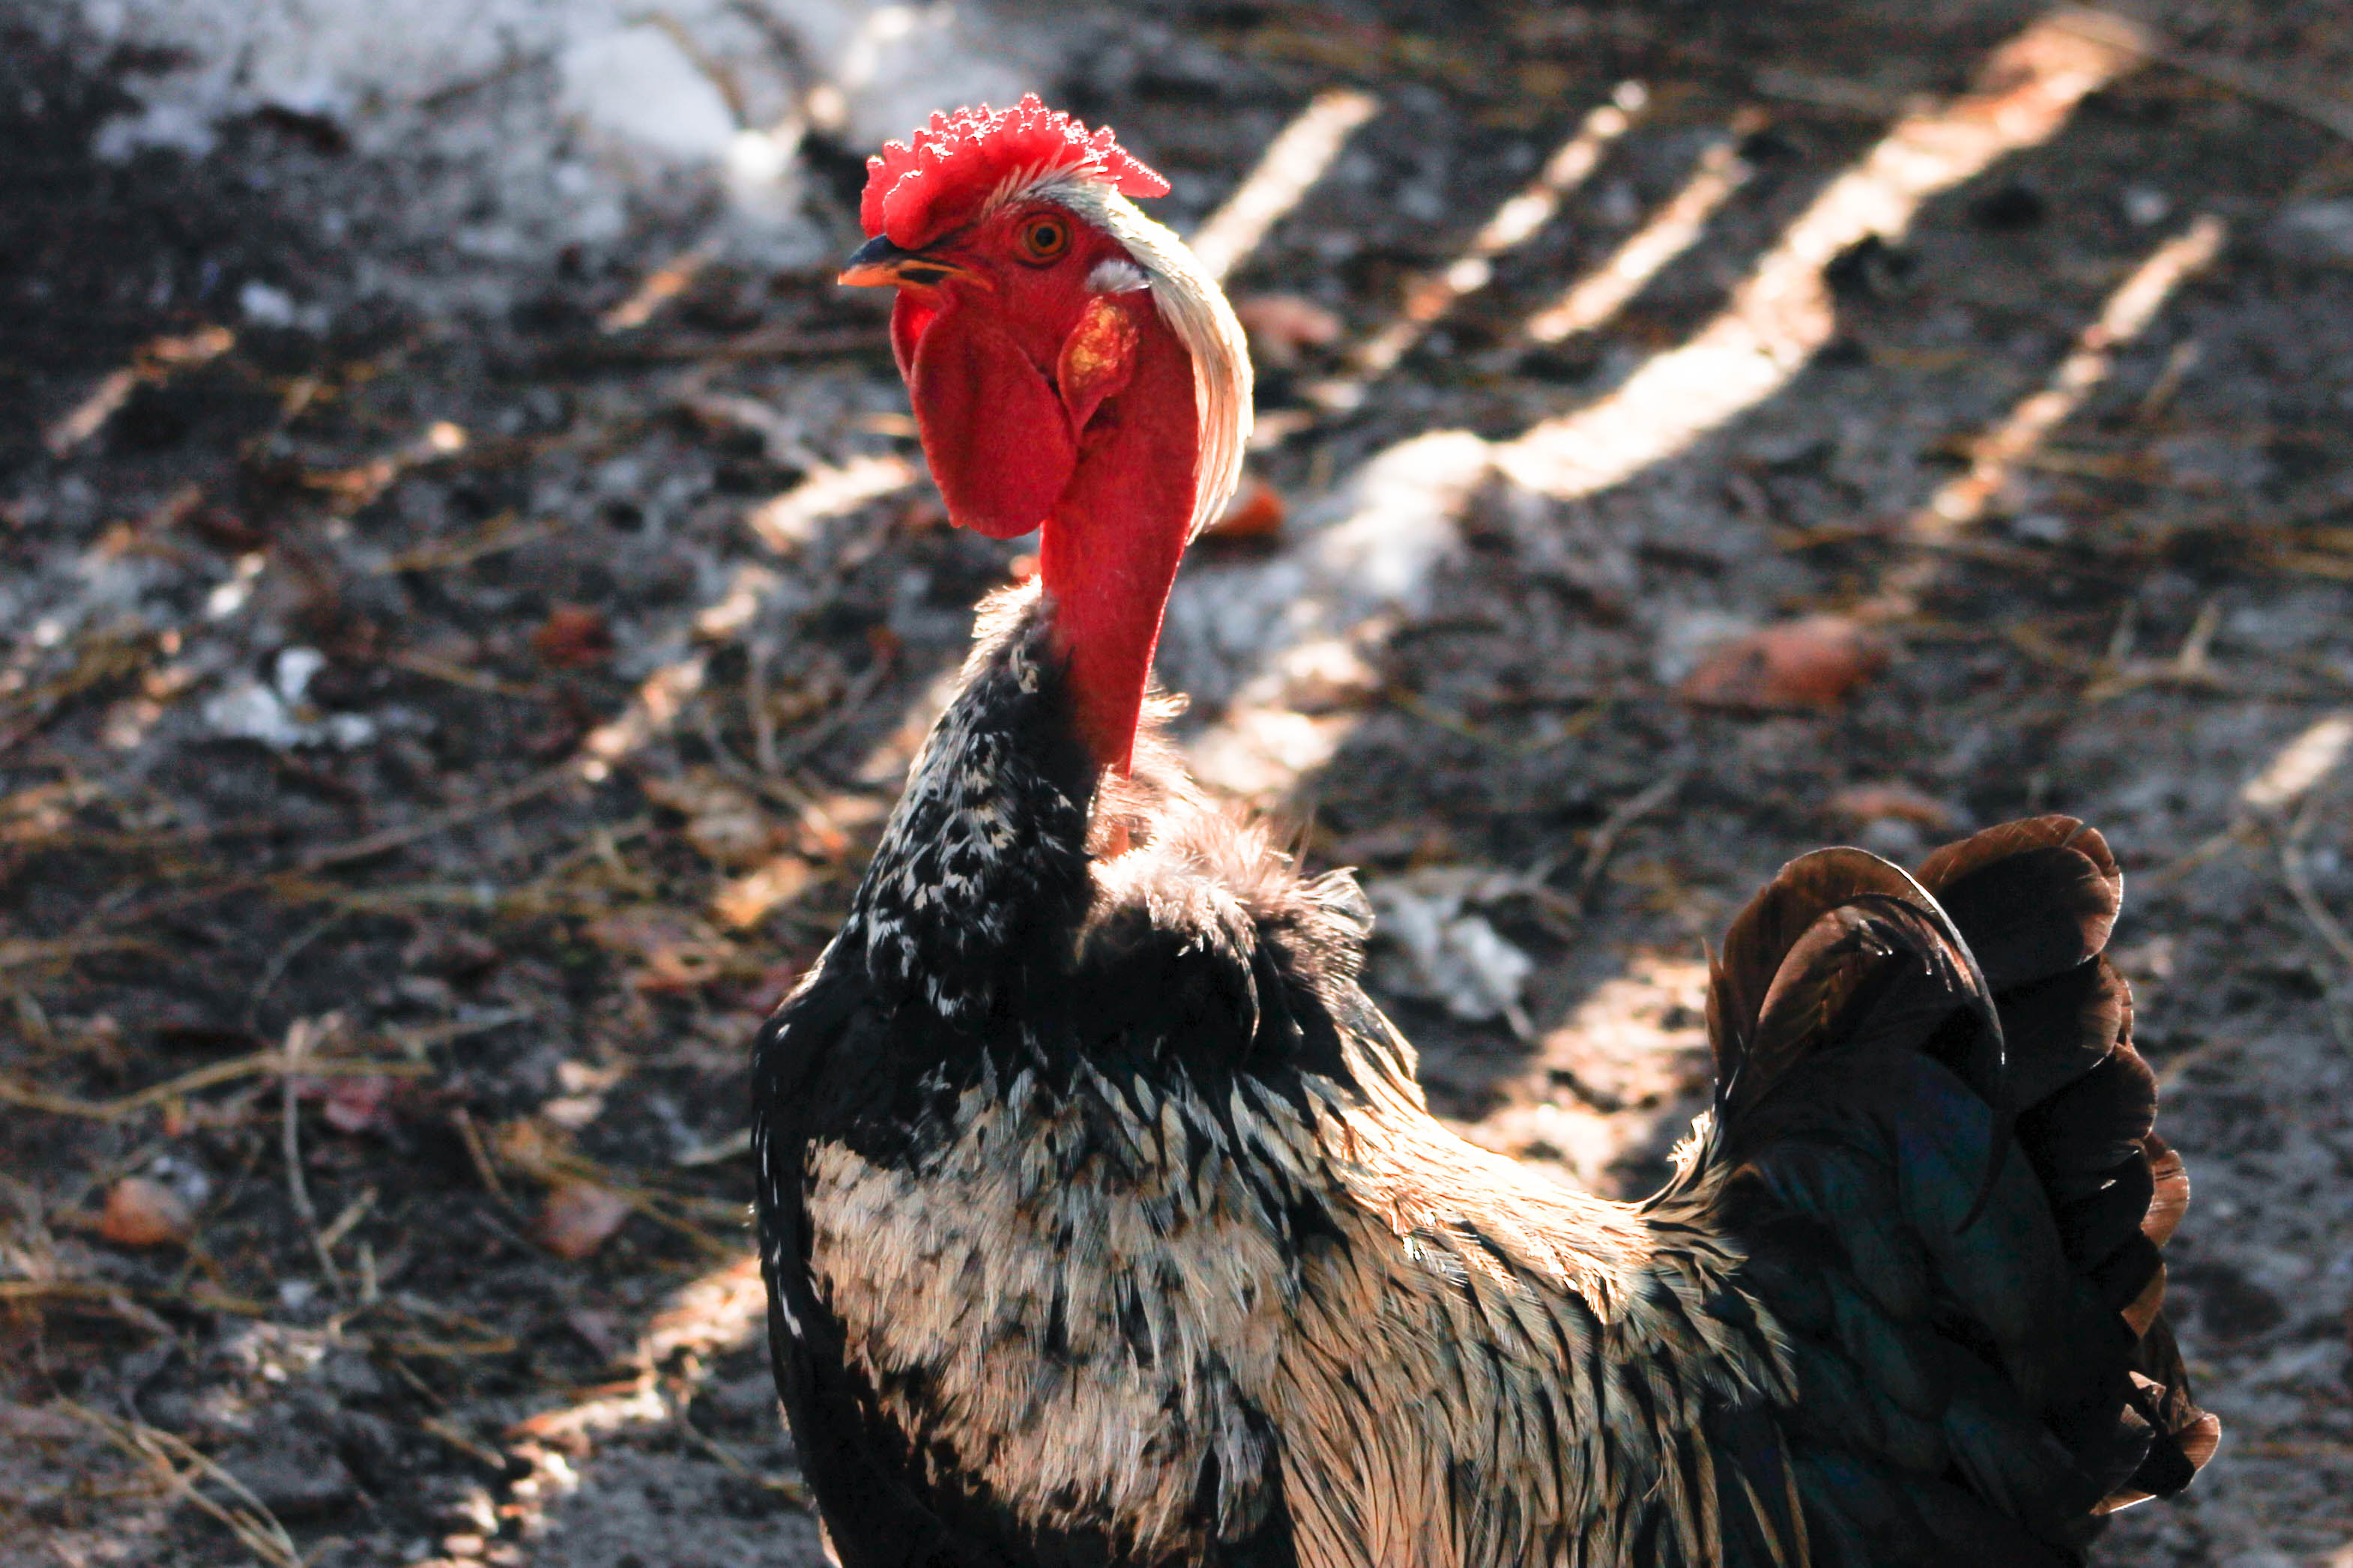
natural, bird, phasianidae, beak, neck, galliformes, feather, wild turkey, poultry, terrestrial animal, grass, livestock, domesticated turkey, flightless bird, fowl, water bird, landscape, soil, turkey, wildlife, comb, natural material